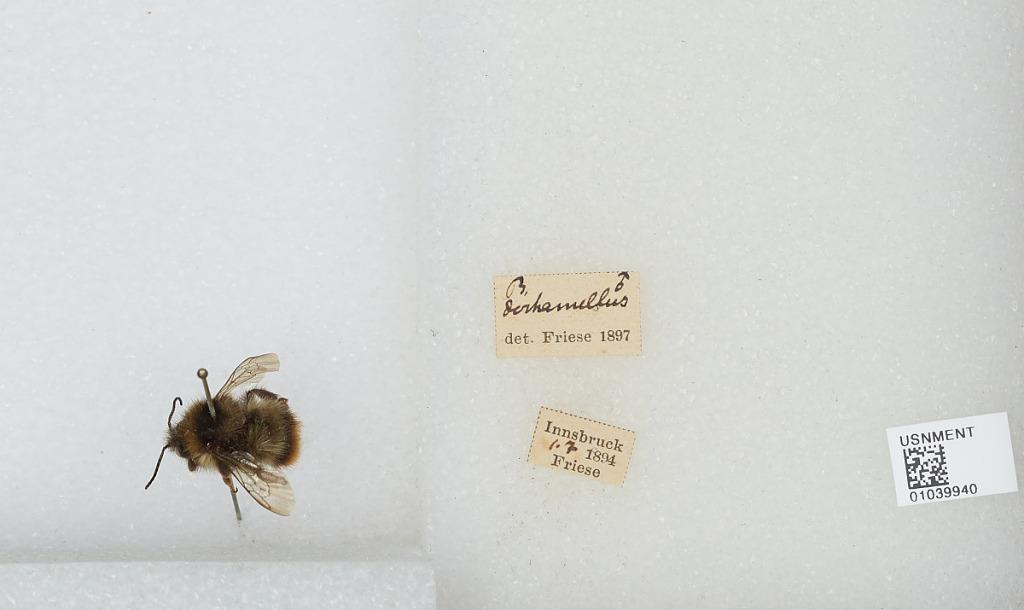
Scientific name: Bombus (Thoracobombus) ruderarius (Müller)
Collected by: Friese
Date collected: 1894-7-1
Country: Austria
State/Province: Tyrol
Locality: Innsbruck
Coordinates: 47.27, 11.38
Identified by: Friese